Thrips

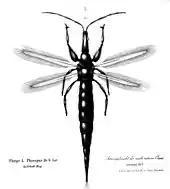
Typical Tubulifera thrips: the feathery wings are unsuitable for the leading edge vortex flight of most other insects, but support clap and fling flight.

Thrips are small hemimetabolic insects with a distinctive cigar-shaped body plan. They are elongated with transversely constricted bodies. They range in size from in length for the larger predatory thrips, but most thrips are about 1 mm in length. Flight-capable thrips have two similar, strap-like pairs of wings with a fringe of bristles. The wings are folded back over the body at rest. Their legs usually end in two tarsal segments with a bladder-like structure known as an "arolium" at the pretarsus. This structure can be everted by means of hemolymph pressure, enabling the insect to walk on vertical surfaces. They have compound eyes consisting of a small number of ommatidia and three ocelli or simple eyes on the head.